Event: Nepal Earthquake
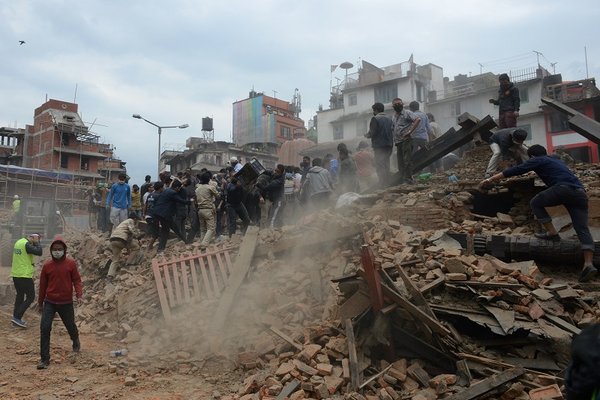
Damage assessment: damage